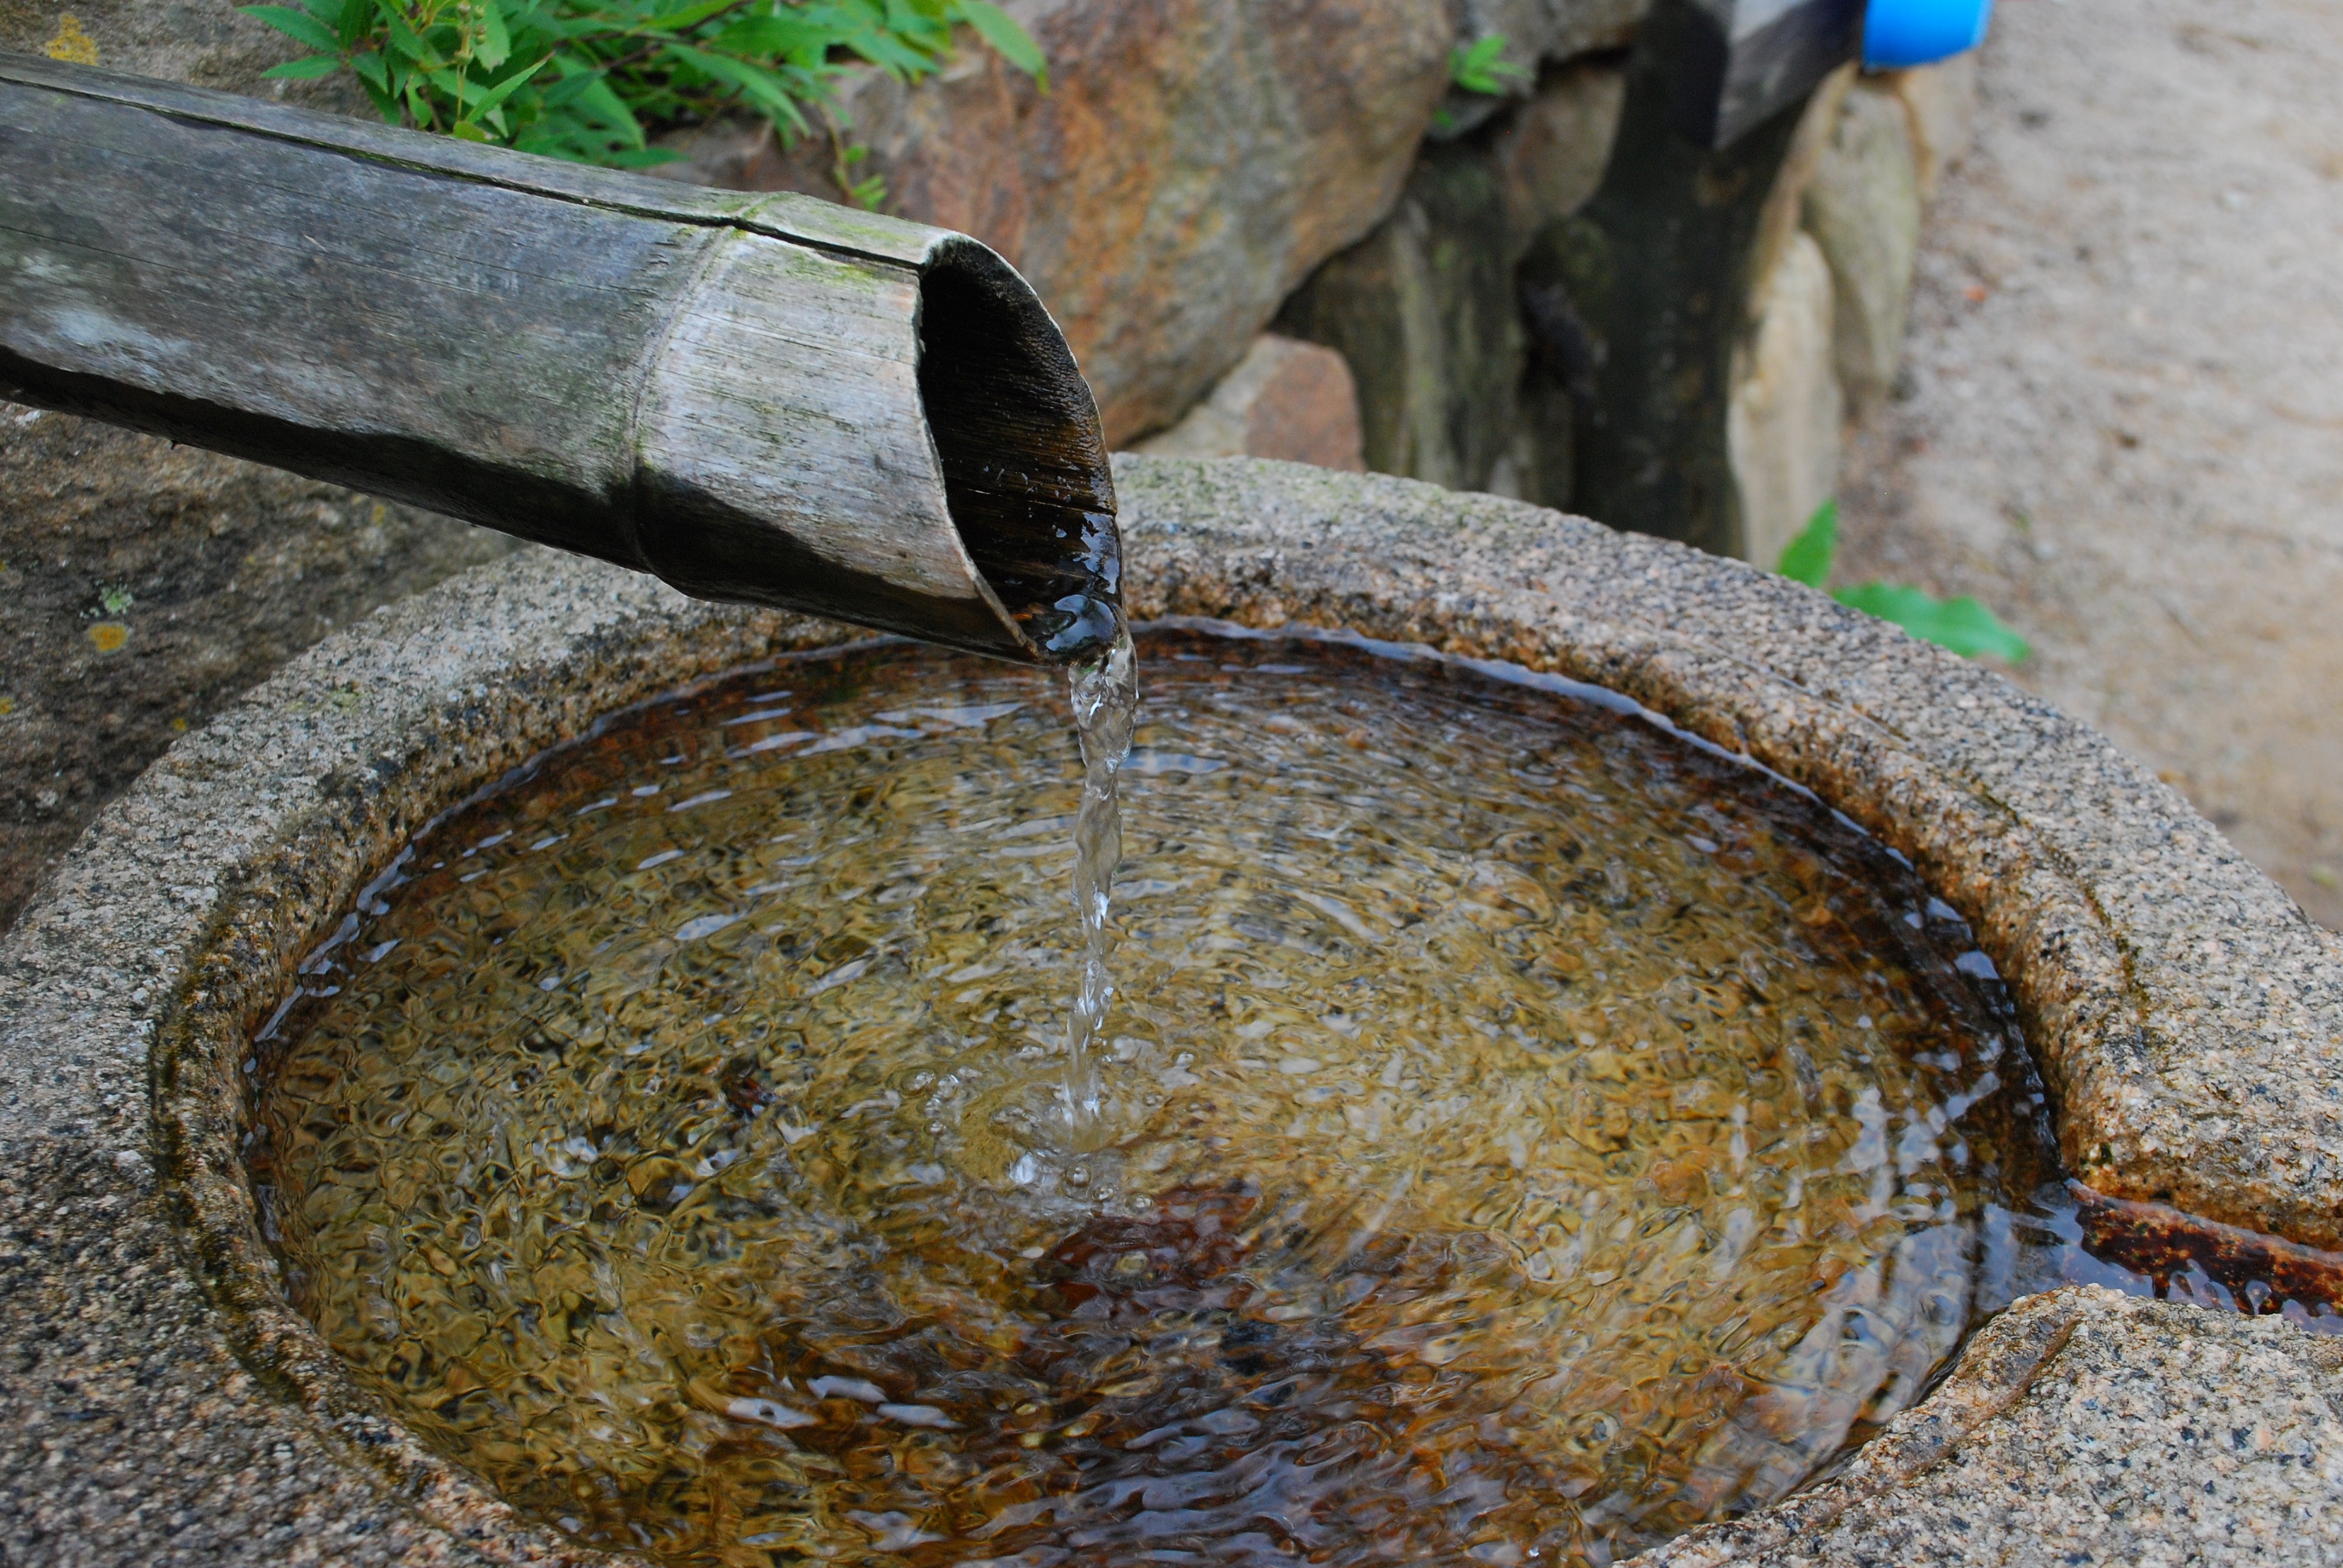
water, mountain, wood, leaf, trunk, soil, section, tabitha, man made object, medicinal water